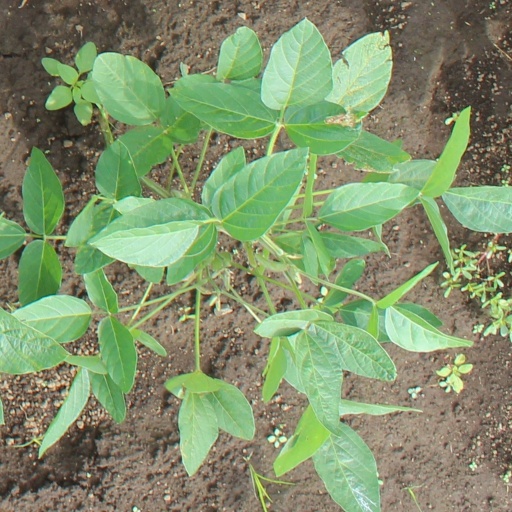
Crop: soybean